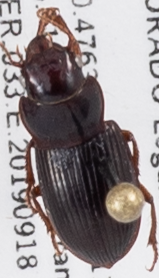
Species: Cratacanthus dubius
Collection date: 2019-09-18
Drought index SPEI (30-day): -0.26
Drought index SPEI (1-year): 0.454
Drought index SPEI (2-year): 0.8